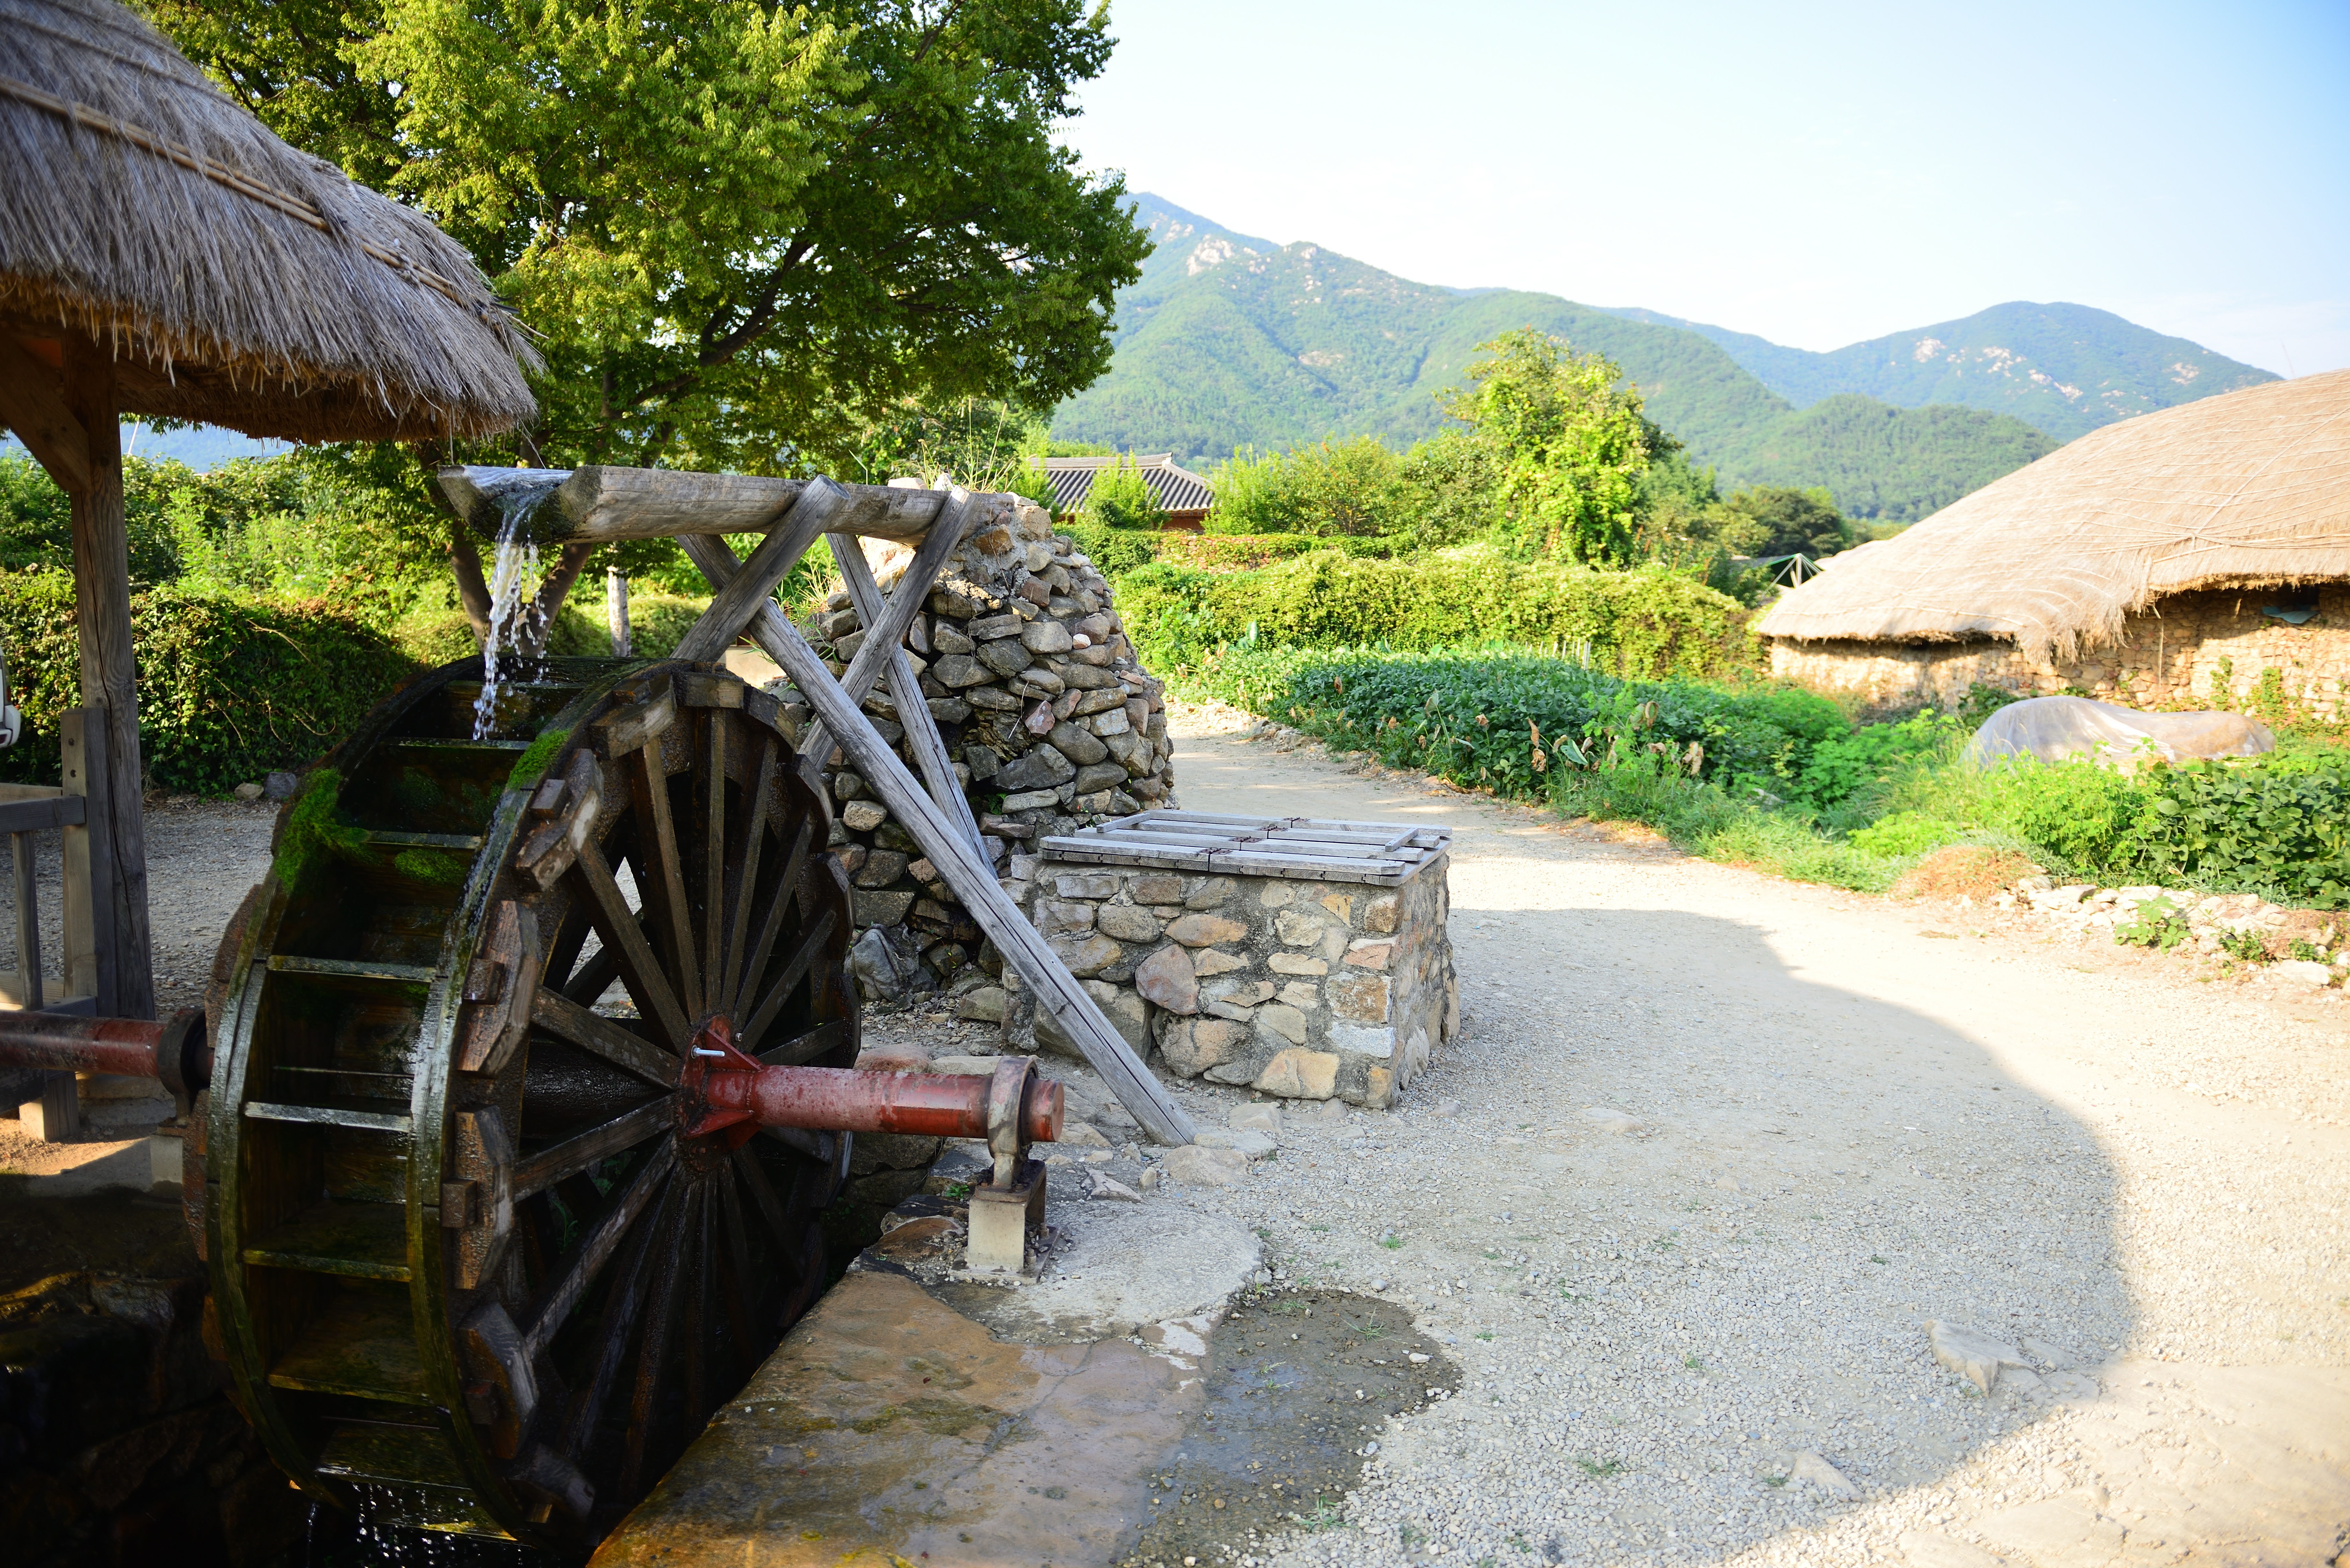
landscape, tree, plant, fruit, home, village, autumn, pumpkin, persimmon, rural area, in autumn, suncheon, thatch roofed hose, naganeupseong, beolgyo, stone will